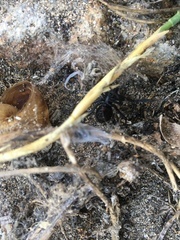
Species: Lactrodectus_hesperus